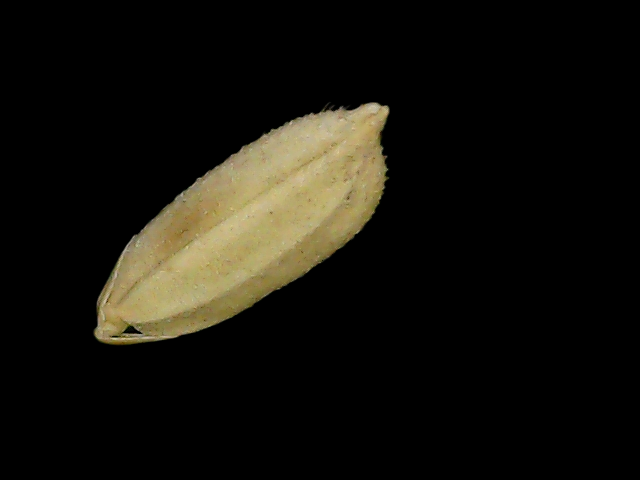
Rice variety: Bd52